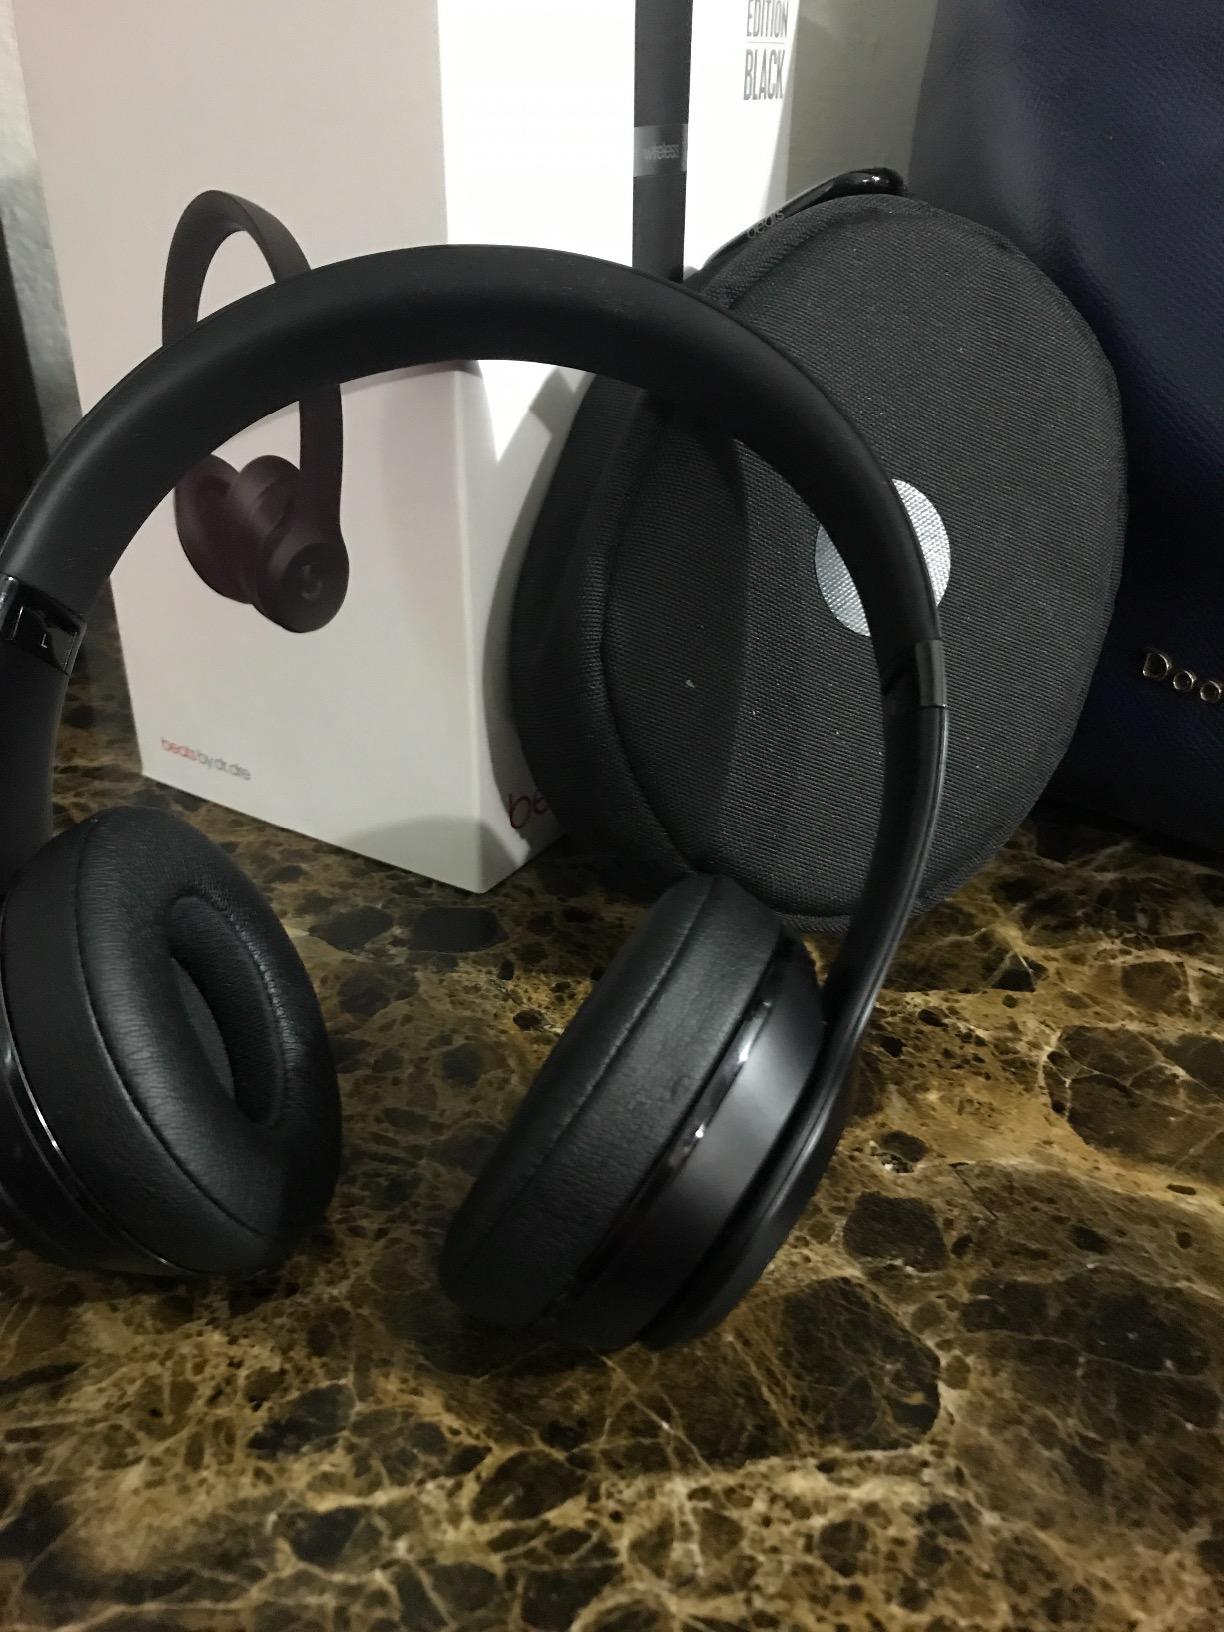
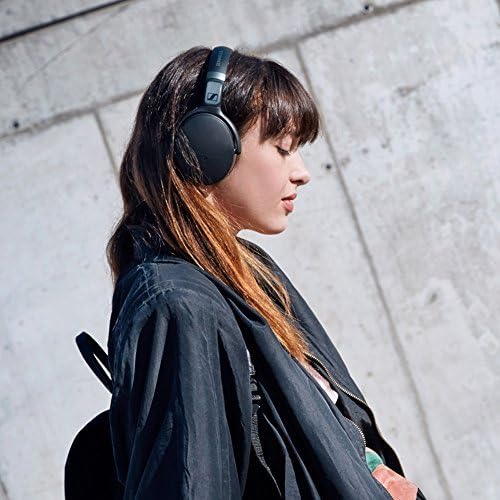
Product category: headphones
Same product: no